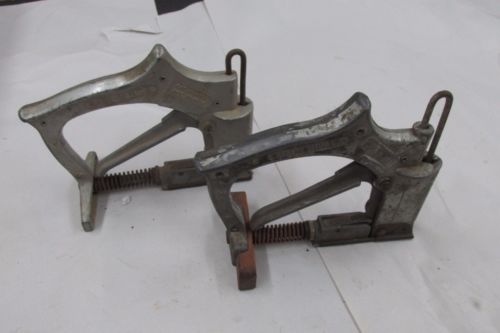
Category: stapler